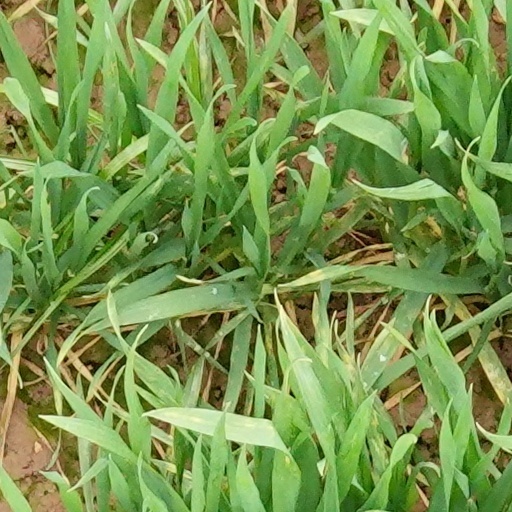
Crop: wheat